Ferdinand II of Aragon

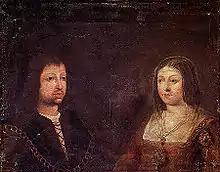
Wedding portrait of Ferdinand and Isabella

The latter part of Ferdinand's life was largely taken up with disputes with successive kings of France over control of Italy, the Italian Wars. In 1494, Charles VIII of France invaded Italy and expelled Alfonso II, who was Ferdinand's first cousin once removed and step nephew, from the throne of Naples. Ferdinand allied with various Italian princes and with Emperor Maximilian I to expel the French by 1496 and install Alfonso's son, Ferdinand II, on the Neapolitan throne. In 1500, following Ferdinand II's death and accession of his uncle Frederick, Ferdinand signed an agreement with Charles VIII's successor, Louis XII, who had just successfully asserted his claims to the Duchy of Milan, to partition Naples between them, with Campania and the Abruzzi, including Naples itself, going to the French and Ferdinand taking Apulia and Calabria. The agreement soon fell apart and, over the next several years, Ferdinand's great general Gonzalo Fernández de Córdoba fought to take Naples from the French, finally succeeding by 1504.